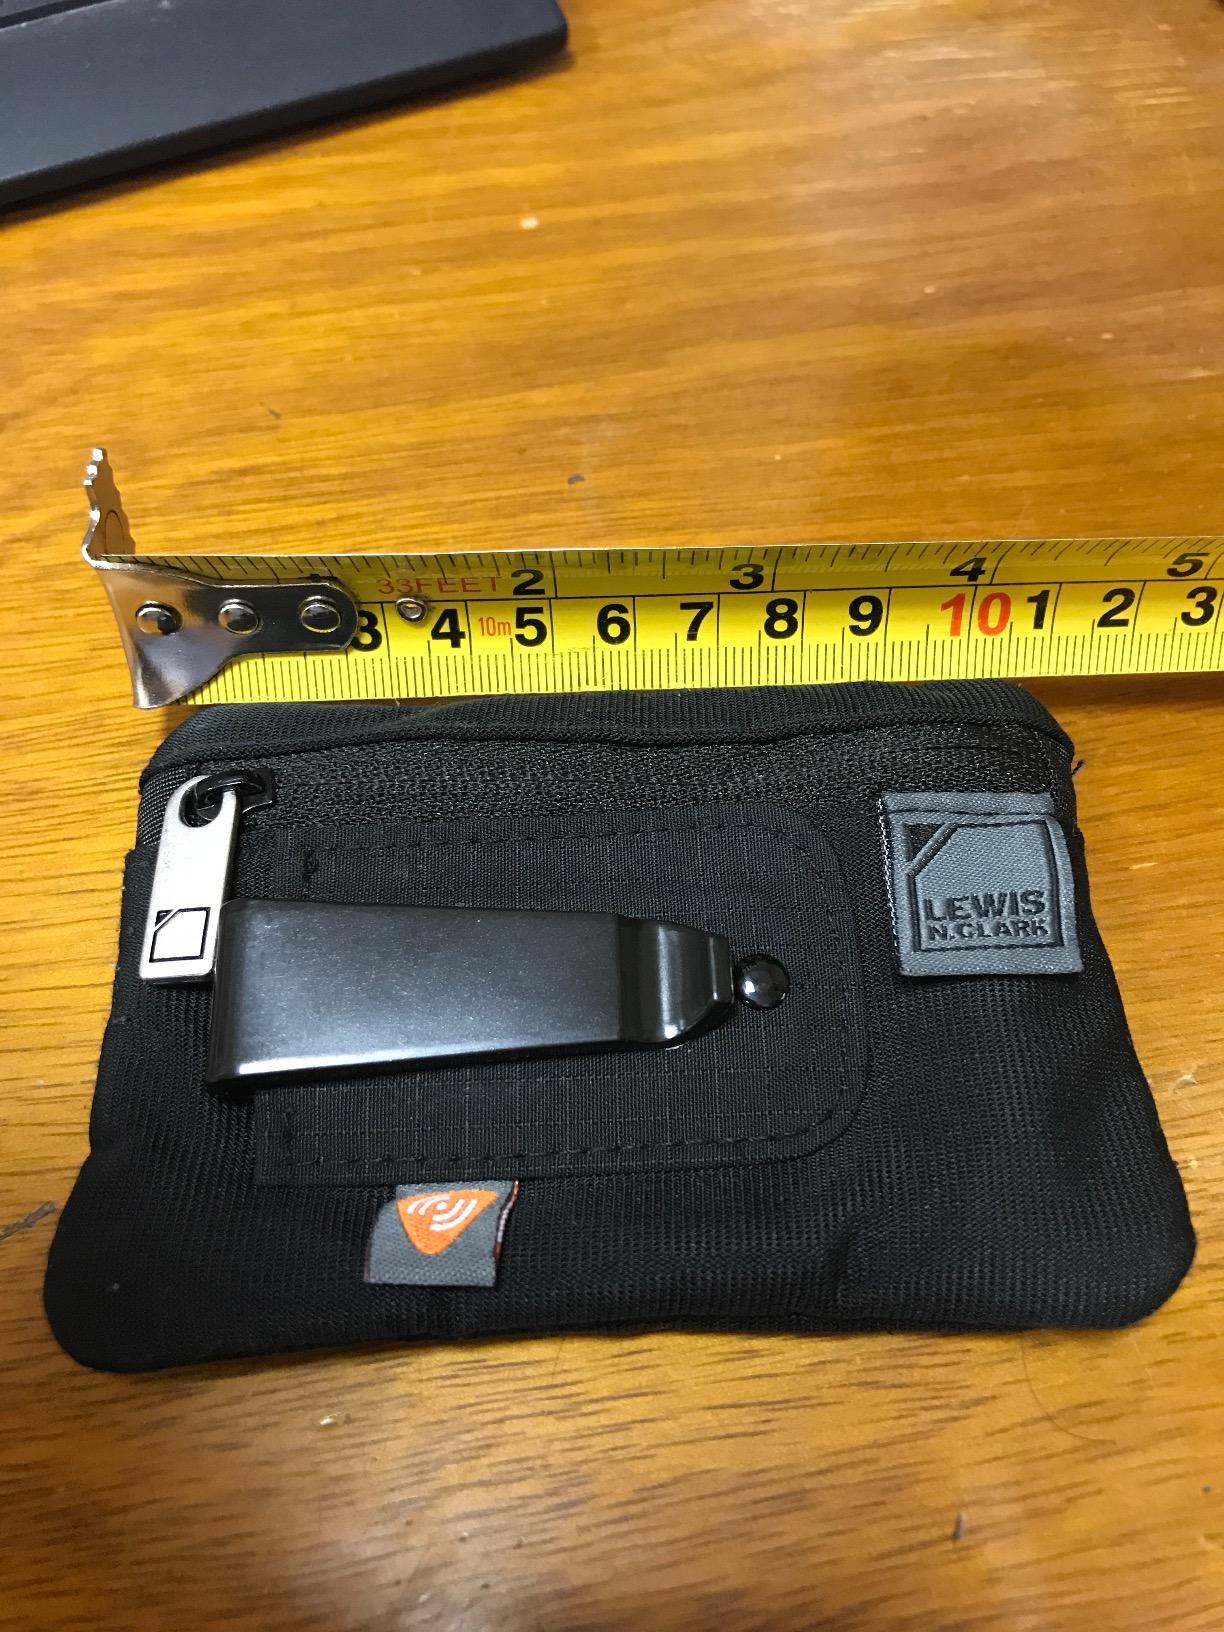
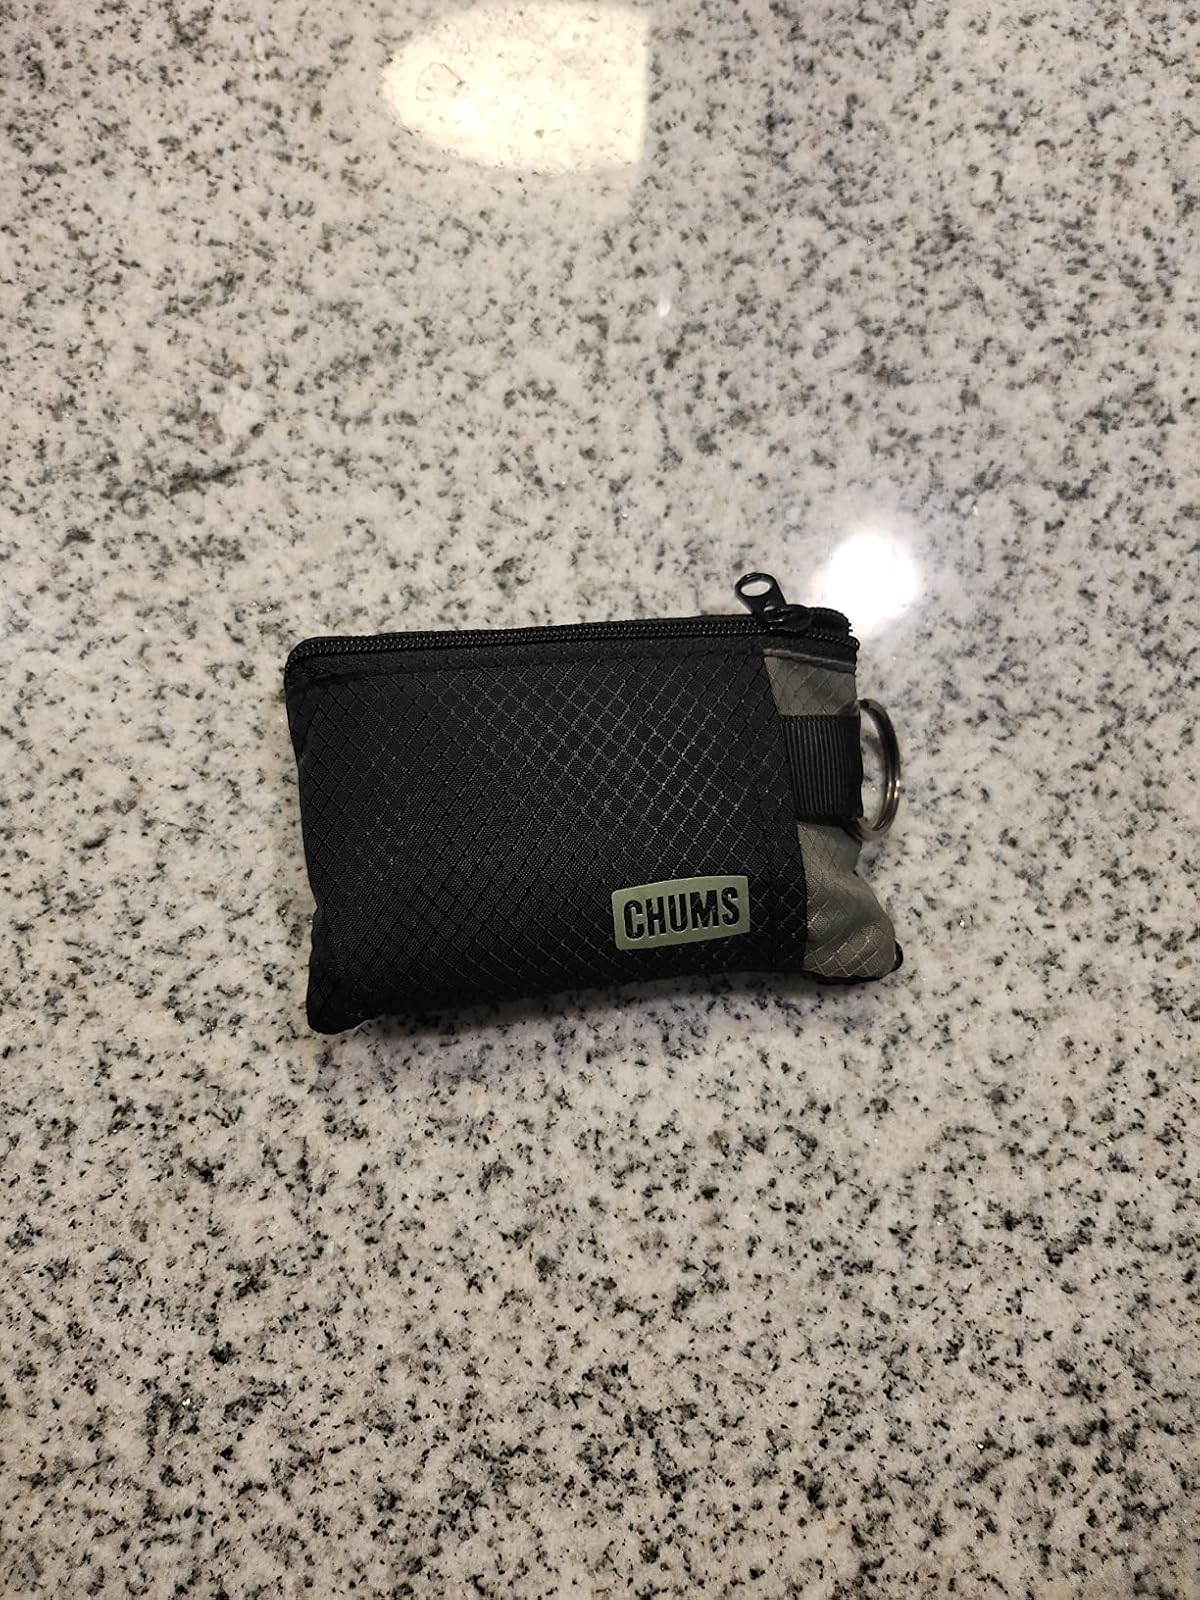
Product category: accessories_wallet
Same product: no